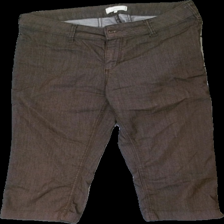
View: front
Type: Trousers
Category: Ladies
Brand: Cream
Colors: Brown
Material: 100% visc
Cut: Regular, Cropped
Price range: <50
Recommended usage: Reuse